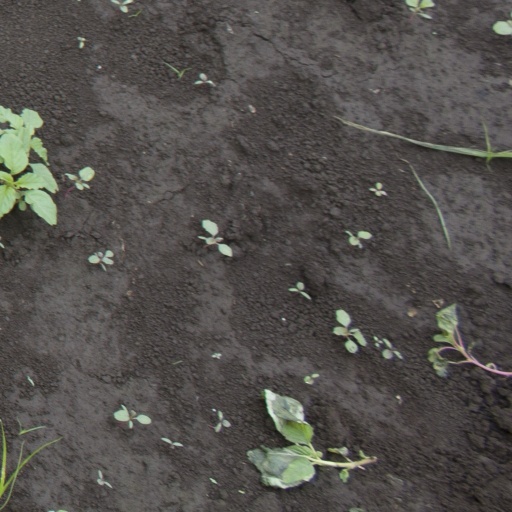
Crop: soybean